Walter Chiari

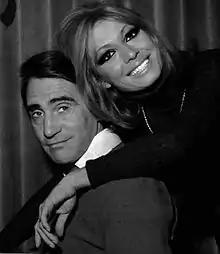
Chiari and wife Alida Chelli (1969)

He starred in "They're a Weird Mob" (1966), the last of the Powell and Pressburger films, based on a popular Australian novel by John O'Grady. His then girlfriend, Italian singer and actress Alida Chelli, also appeared in the film; the two married in 1969, and had one son, television presenter Simone Annicchiarico, before their 1972 divorce. He also appeared in the Australian film "Squeeze a Flower" in 1970.